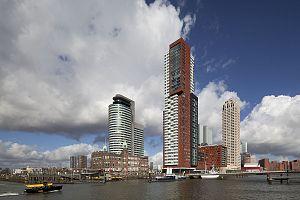
Le Montevideo est un gratte-ciel résidentiel de 43 étages et d'une hauteur de 139,5 m, situé au bord de la rivière Nouvelle Meuse dans la ville néerlandaise Rotterdam. Sur son toit est placé son logo, une lettre « M » de 8 × 8 m ce qui donne à la tour une hauteur totale de 152,3 m.